2018 Caroline Wozniacki tennis season

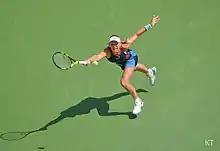
Wozniacki playing at the 2018 US Open

In the US Open, Wozniacki defeated former champion Samantha Stosur in straight sets before she lost to Lesia Tsurenko in the second round.